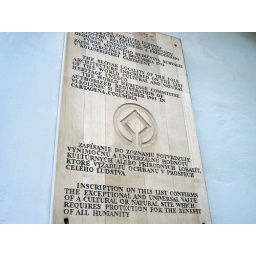
Plaque in Vlkolinec Mountain Village, with wooden painted houses (UNESCO World Heritage Site), Slovakia